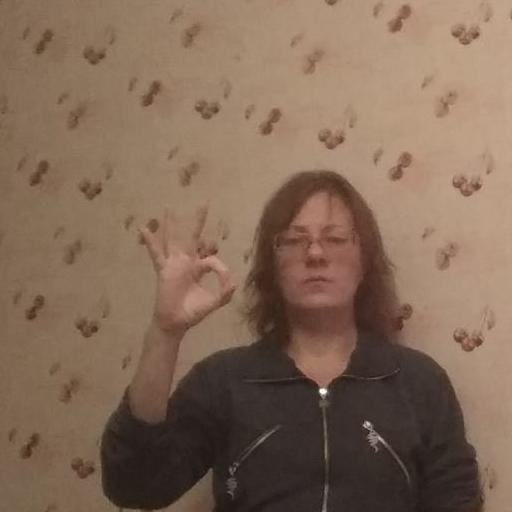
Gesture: ok